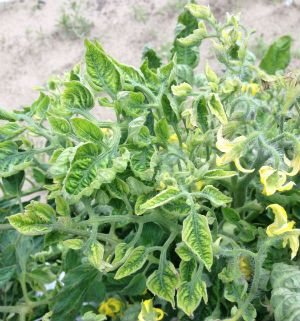
Labels: Tomato leaf mosaic virus, Tomato leaf mosaic virus, Tomato leaf mosaic virus, Tomato leaf mosaic virus, Tomato leaf mosaic virus